James Stewart Jr.

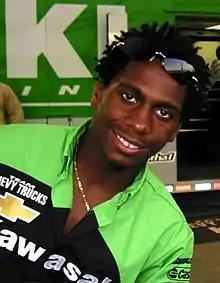
Stewart in 2004

James Stewart Jr. (born December 21, 1985) is an American former professional motocross and supercross racer, widely regarded as one of the most talented and dynamic riders in the history of the sport. Known for his raw speed and innovative riding techniques, Stewart earned two AMA Supercross 450cc championships, one AMA Motocross 450cc championship, & two 125cc AMA Supercross titles. He is 6th in all-time 250cc supercross west class wins, 3rd in all-time supercross 450cc class wins, and 1st in all-time 125cc wins, placing him among the most successful riders of all time.